Etymologiae

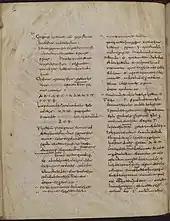
Manuscript page from the start of the , showing the letters of the Greek alphabet. Codex Karolinus, 8th century. Wolfenbüttel digital library.

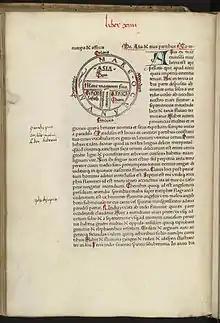
An early printed edition, by Guntherus Zainer, Augsburg, 1472. British Library

The presents an abbreviated form of much of that part of the learning of antiquity that Christians thought worth preserving. Etymologies, often very far-fetched, form the subject of just one of the encyclopedia's twenty books (Book X), but perceived linguistic similarities permeate the work. An idea of the quality of Isidore's etymological knowledge is given by Peter Jones: "Now we know most of his derivations are total nonsense (eg, he derives , 'walking-stick', from Bacchus, god of drink, because you need one to walk straight after sinking a few)".